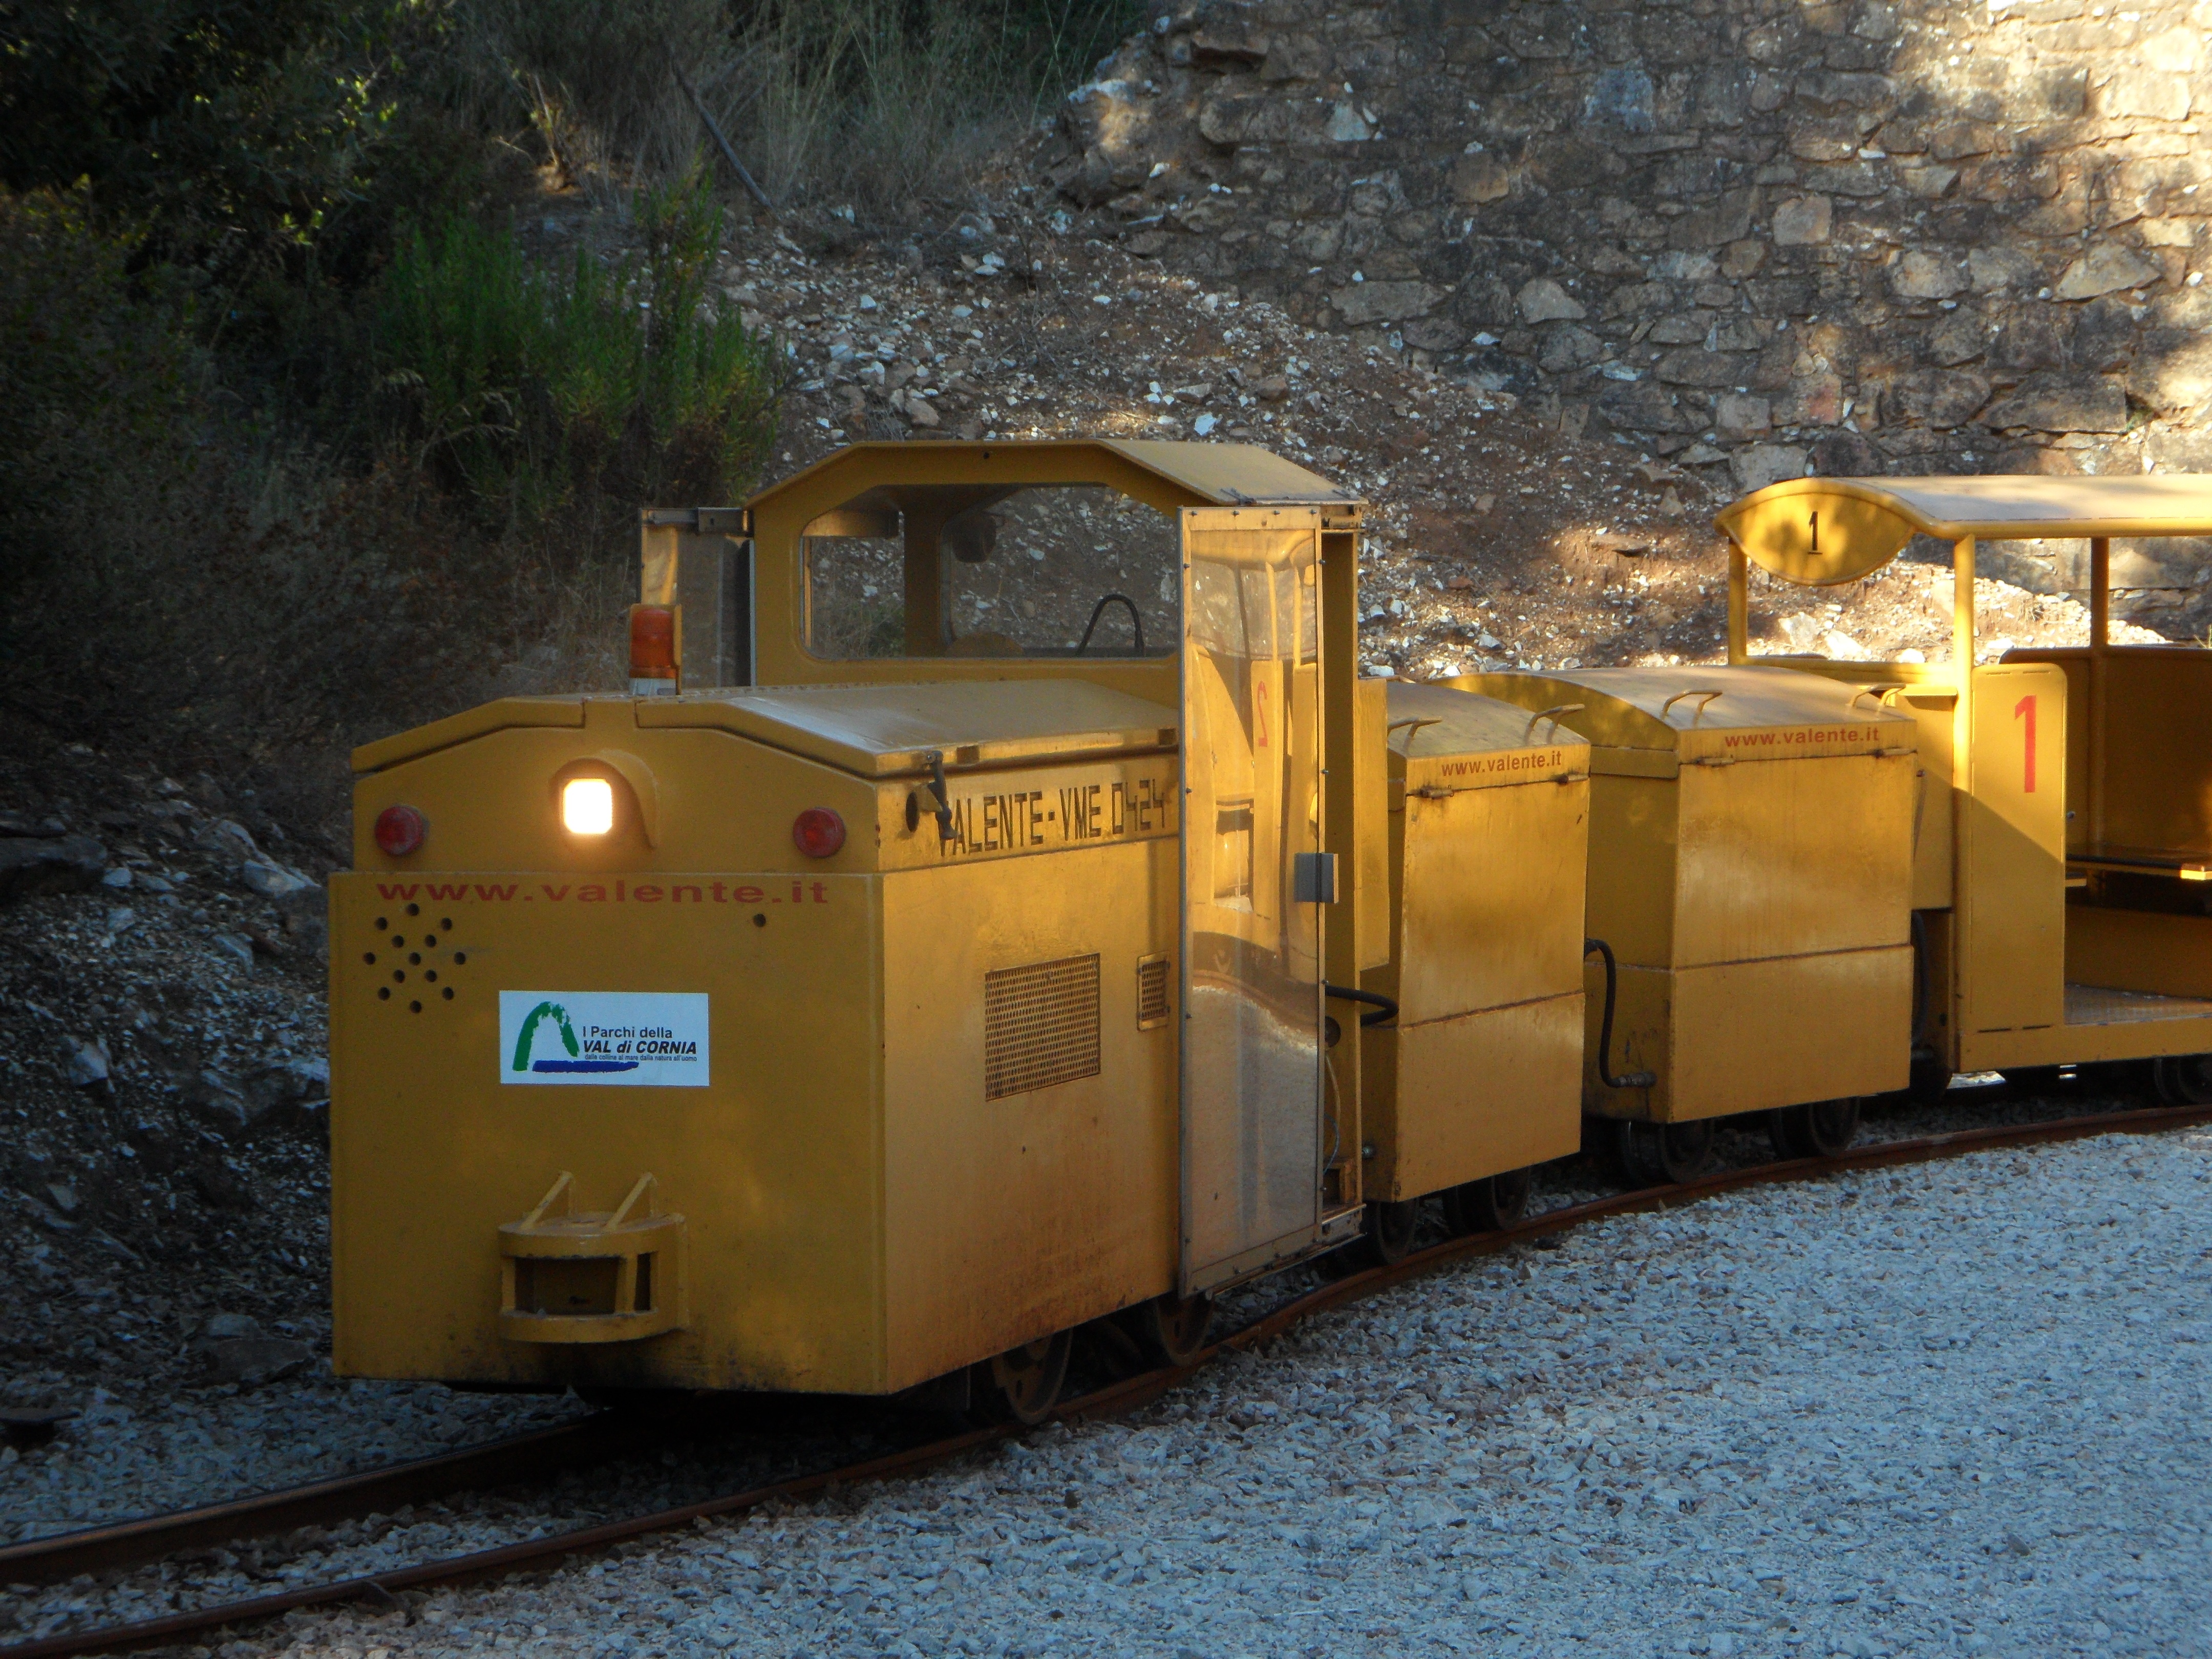
track, railway, traffic, train, tunnel, transport, vehicle, tuscany, tourism, mine, seemed, railway tracks, rail traffic, san silvestro, rolling stock